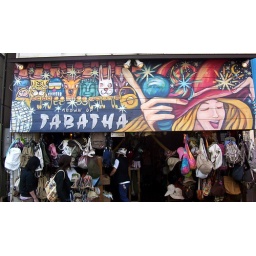
A hat and bag store in Shimokita.